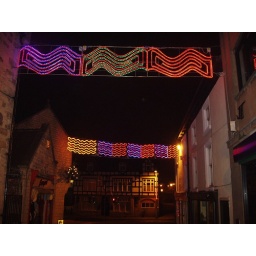
Overhead Xmas lights on the street between the market and the main road in Bolsover.